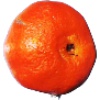
Label: Clementine 1